Oldsmobile V8 engine

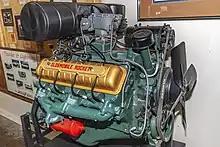
An Oldsmobile Rocket V8 303 c.i. (5L) gasoline engine

The engine had hydraulic lifters, an oversquare bore:stroke ratio, a counterweighted forged crankshaft, aluminum pistons, floating wristpins, and a dual-plane intake manifold. The 303 was produced from 1949-1953. Bore was and stroke was . Cadillac used a distantly related engine which appeared in three different sizes through to the 1962 model year; though the Oldsmobile and Cadillac motors were not physically related, many lessons learned by one division were incorporated into the other's design, and the result were two engines known for their excellent power-to-weight ratio, fuel economy, and smooth, strong, reliable running.